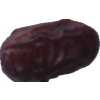
Label: dates